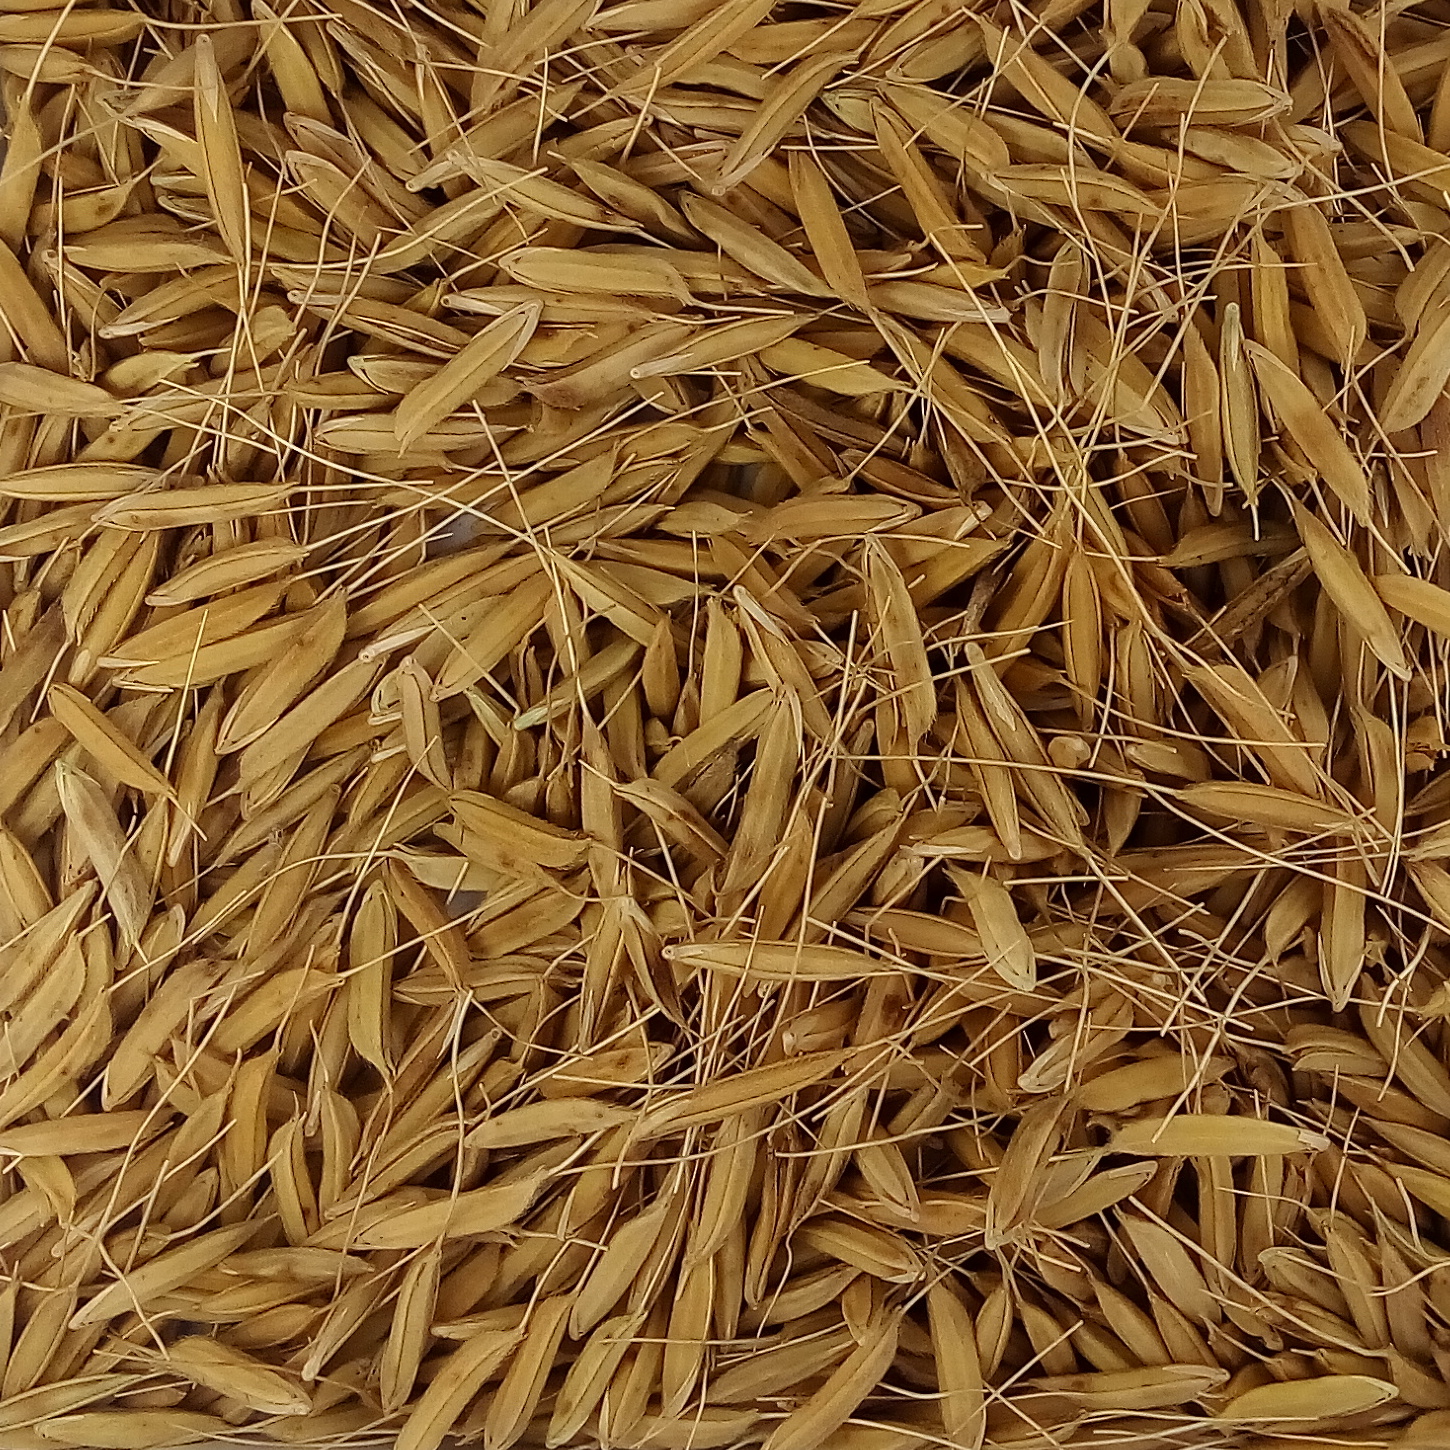
Rice seed variety: PB_6